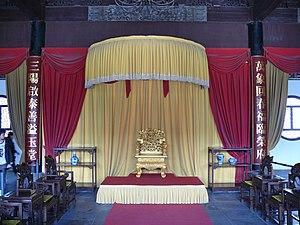
L'ancienne demeure de Li Xiucheng à Suzhou (Jiangsu, Chine).